Gertrude Fehr

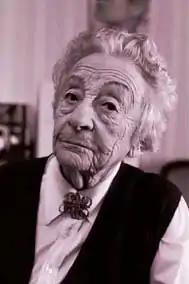
Gertrude Fehr in 1989.

Gertrude Fehr (5 March 1895 – 16 August 1996) was a German photographer. She was born in Mainz on Tuesday 5 March 1895 and died in 1996 at the age of 101.